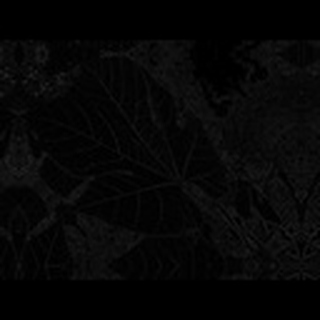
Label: healthy_cotton